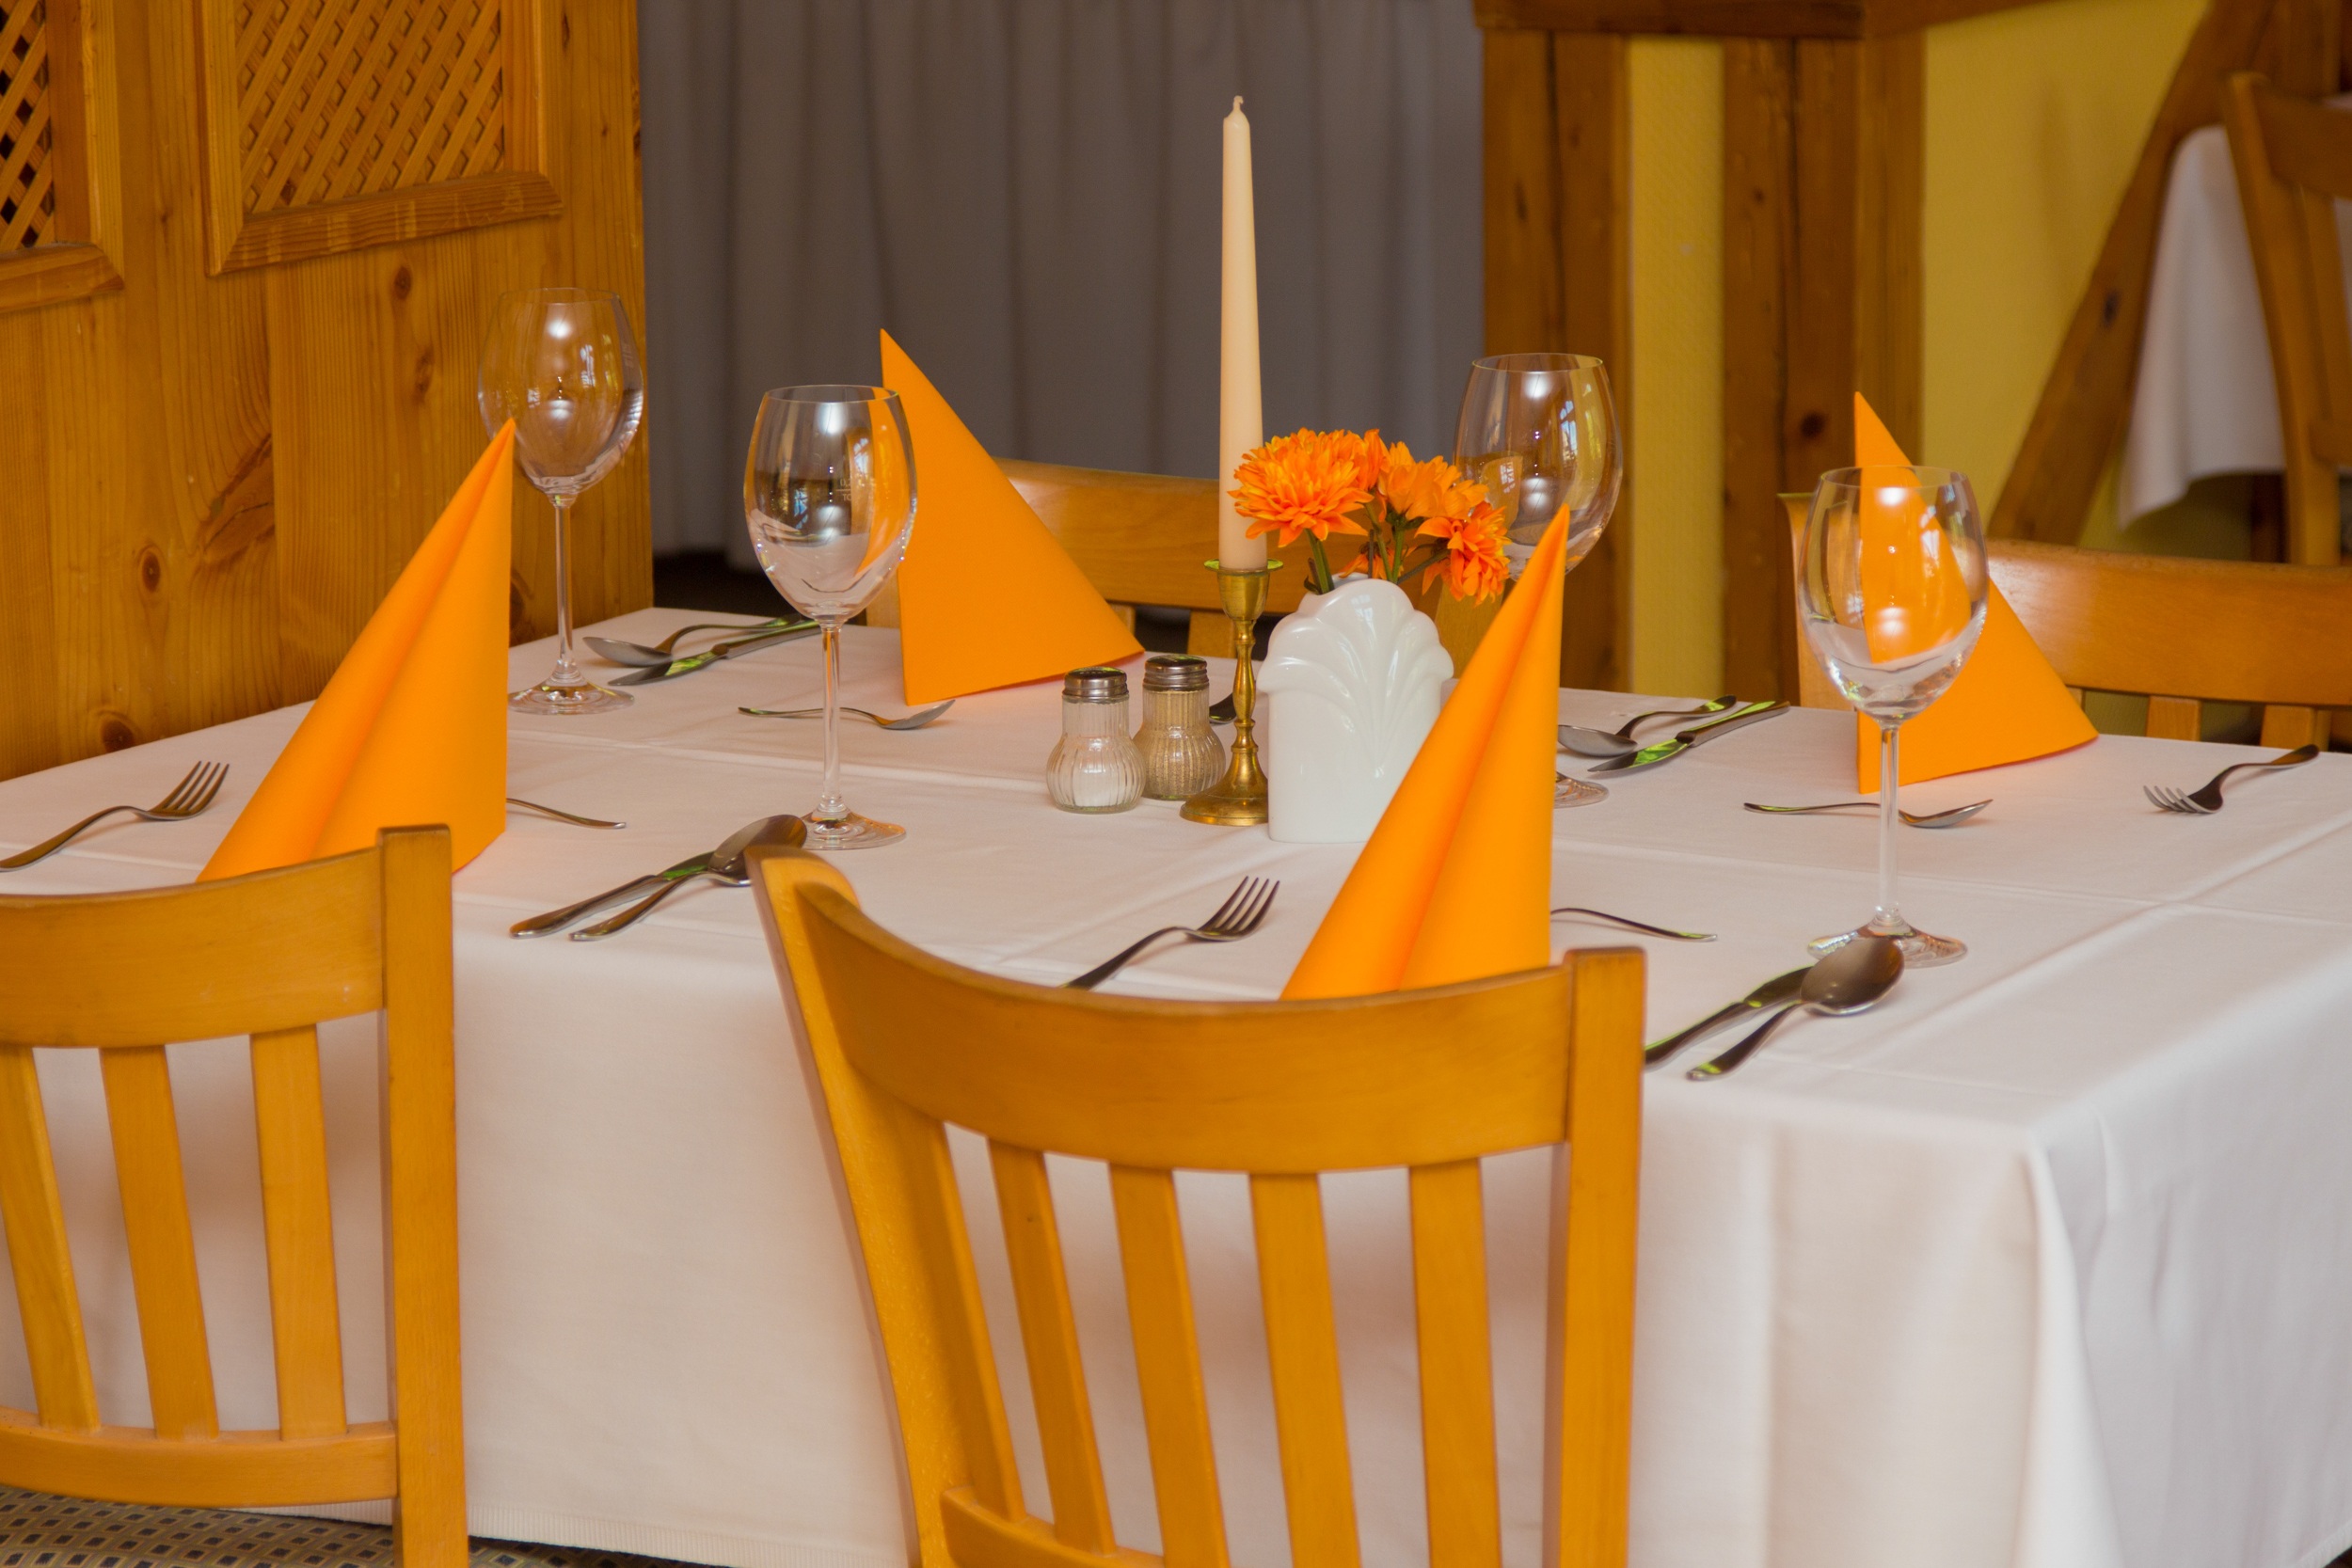
table, restaurant, meal, room, yellow, eat, interior design, laying, party, banquet, event, enjoy, table cloths